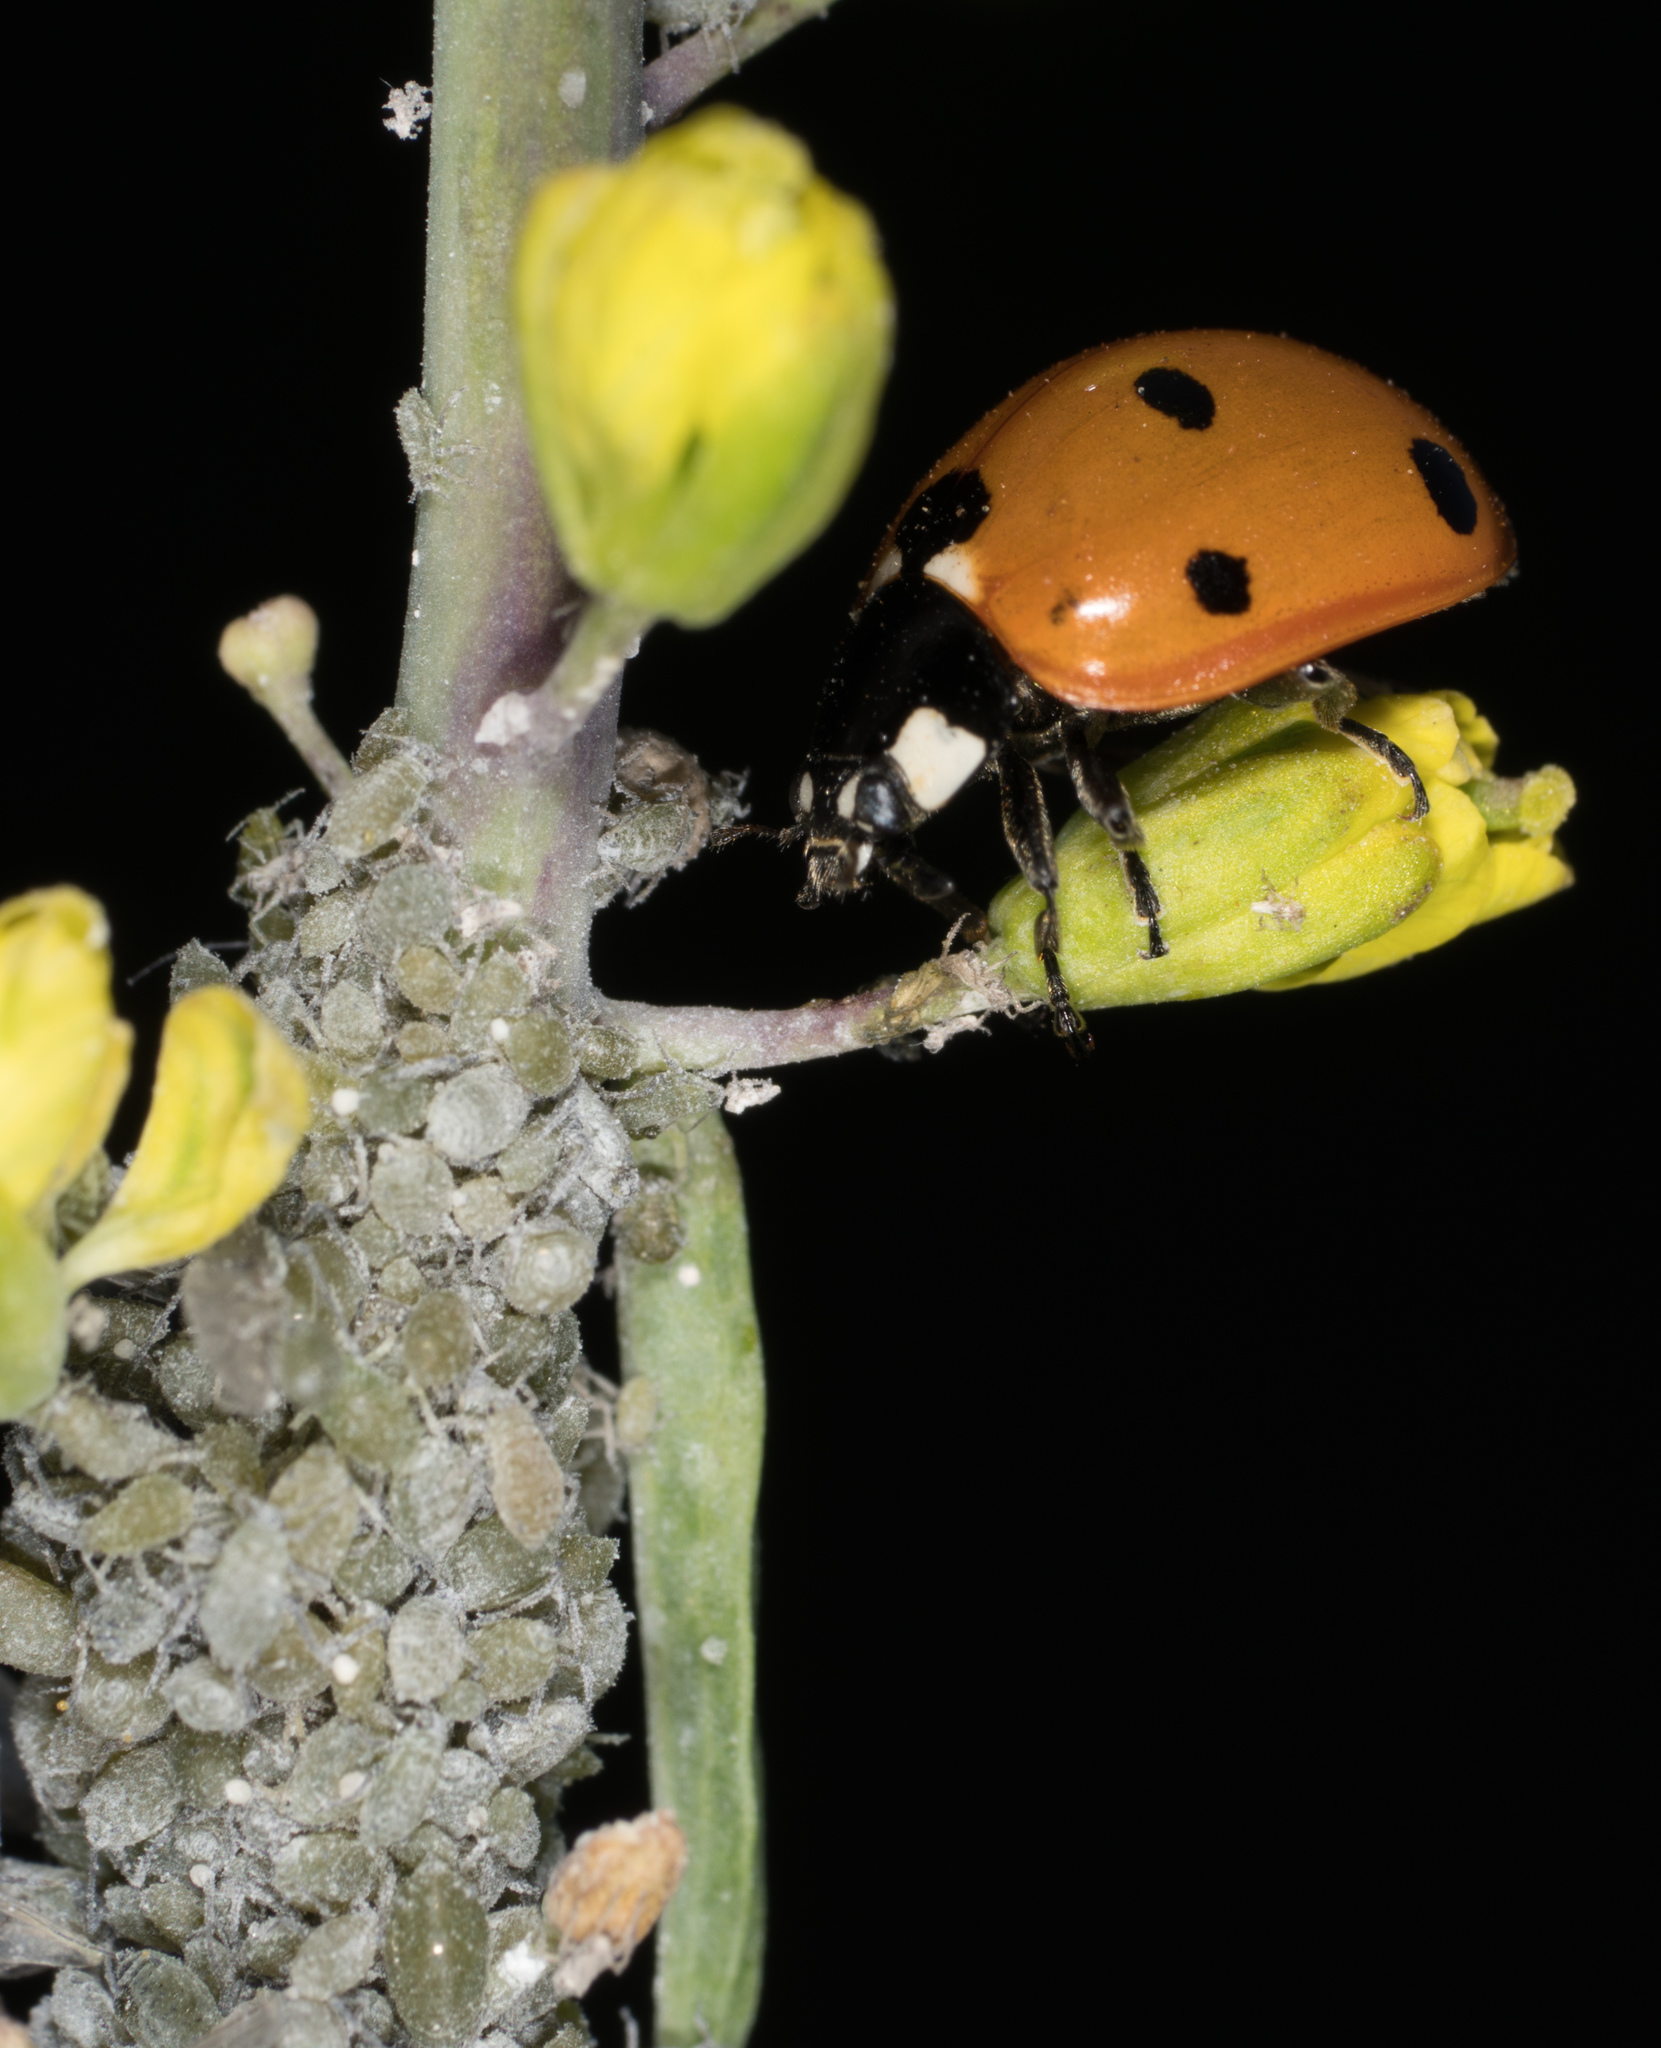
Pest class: cabbage_aphid